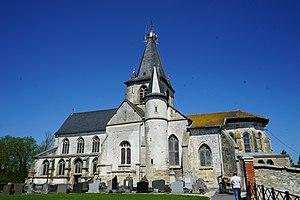
l'église de somme suippe
Somme-Suippe est une commune française, située dans le département de la Marne en région Grand Est.